Ice Cold: Murder, Coffee and Jessica Wongso

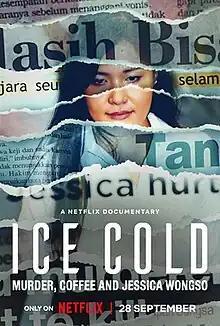
Promotional poster

The 2023 Indonesian-Singaporean true crime documentary film Ice Cold: Murder, Coffee and Jessica Wongso, directed by Rob Sixsmith, is about the 2016 murder of Wayan Mirna Salihin, which was allegedly committed by her friend Jessica Kumala Wongso. The film presents the perspectives of various people involved in the case, including Salihin's family members, Wongso's defense, the trial's public prosecutors, witnesses, experts, and journalists. It also comments on the nature of Indonesia's criminal justice system, which those opposing Wongso's conviction deemed flawed.